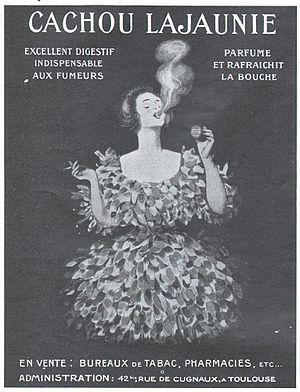
Advert in L'illustration 03/06/1922
Le Cachou Lajaunie est une petite pastille carrée de couleur noire à la réglisse, vendue dans une boîte métallique jaune et ronde, et commercialisée par le groupe Kraft Foods. La friandise a également existé à la menthe et à la vanille. Elle voit le jour en 1880 à Toulouse chez le pharmacien Léon Lajaunie.